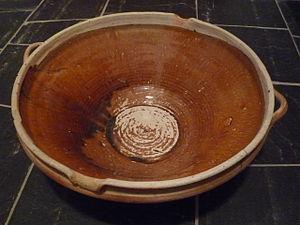
Récipient diamètre 48 cm en grès vernissé intérieurement
Une telle, ou tèle, est une terrine en grès de forme conique tronquée, vernissée à l'intérieur. Très évasé, ce récipient offre une grande ouverture pour une base réduite. Son col est doté d'un ou deux becs verseurs.